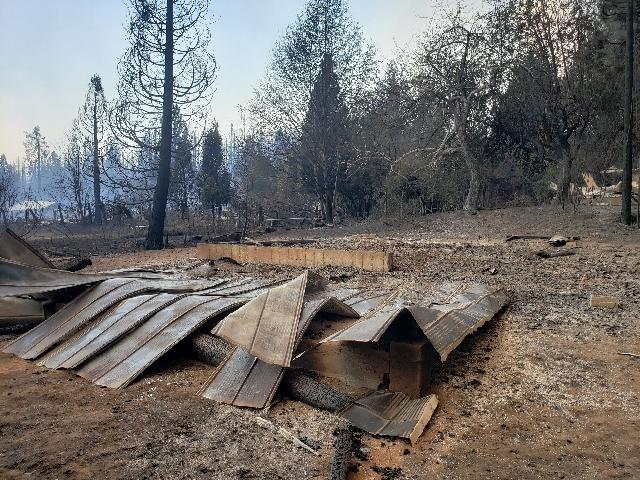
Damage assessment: destroyed